Widnes

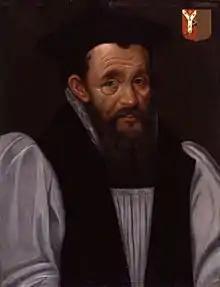
Richard Bancroft, Archbishop of Canterbury

The main library in Victoria Square has been refurbished. In addition to the normal services provided by a library, this library holds a large collection of material relating to railways. There is a branch library in the Ditton area of the town.